Ira Aldridge

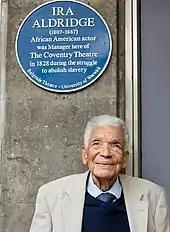
Blue plaque commemorating Ira Aldridge's theatre location in Coventry, with actor Earl Cameron, who helped unveil it on 3 August 2017

Aldridge bought 5 Hamlet Road, in the prosperous suburbs of Upper Norwood, London, in 1861–62 shortly before becoming a naturalised British citizen in 1863. It was where his wife, Margaret, and later his second wife, Amanda, brought up his children. He named the house ‘Luranah Villa’ in memory of his mother. It now bears his English Heritage blue plaque.